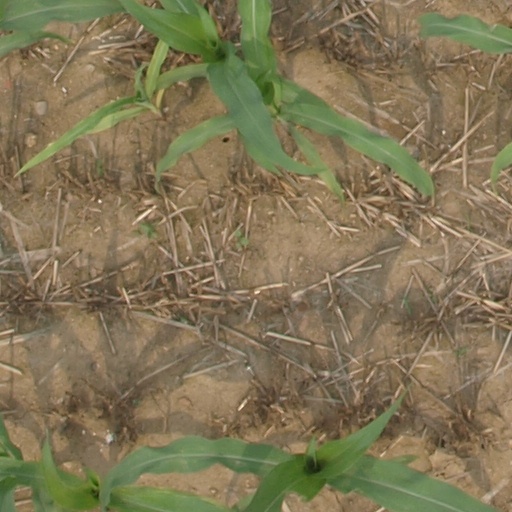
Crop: maize; corn